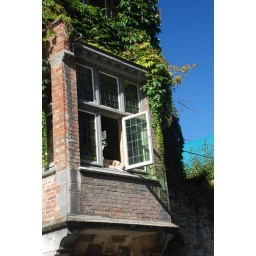
This dog hangs out the window over the canal. His name is Fidel. So cute.